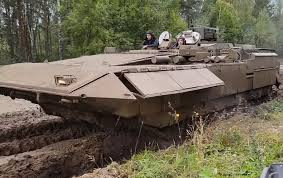
Label: BMP